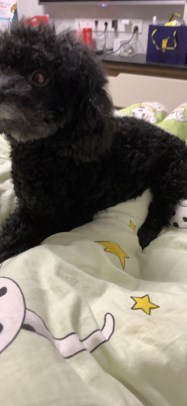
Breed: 7449-n000128-teddy